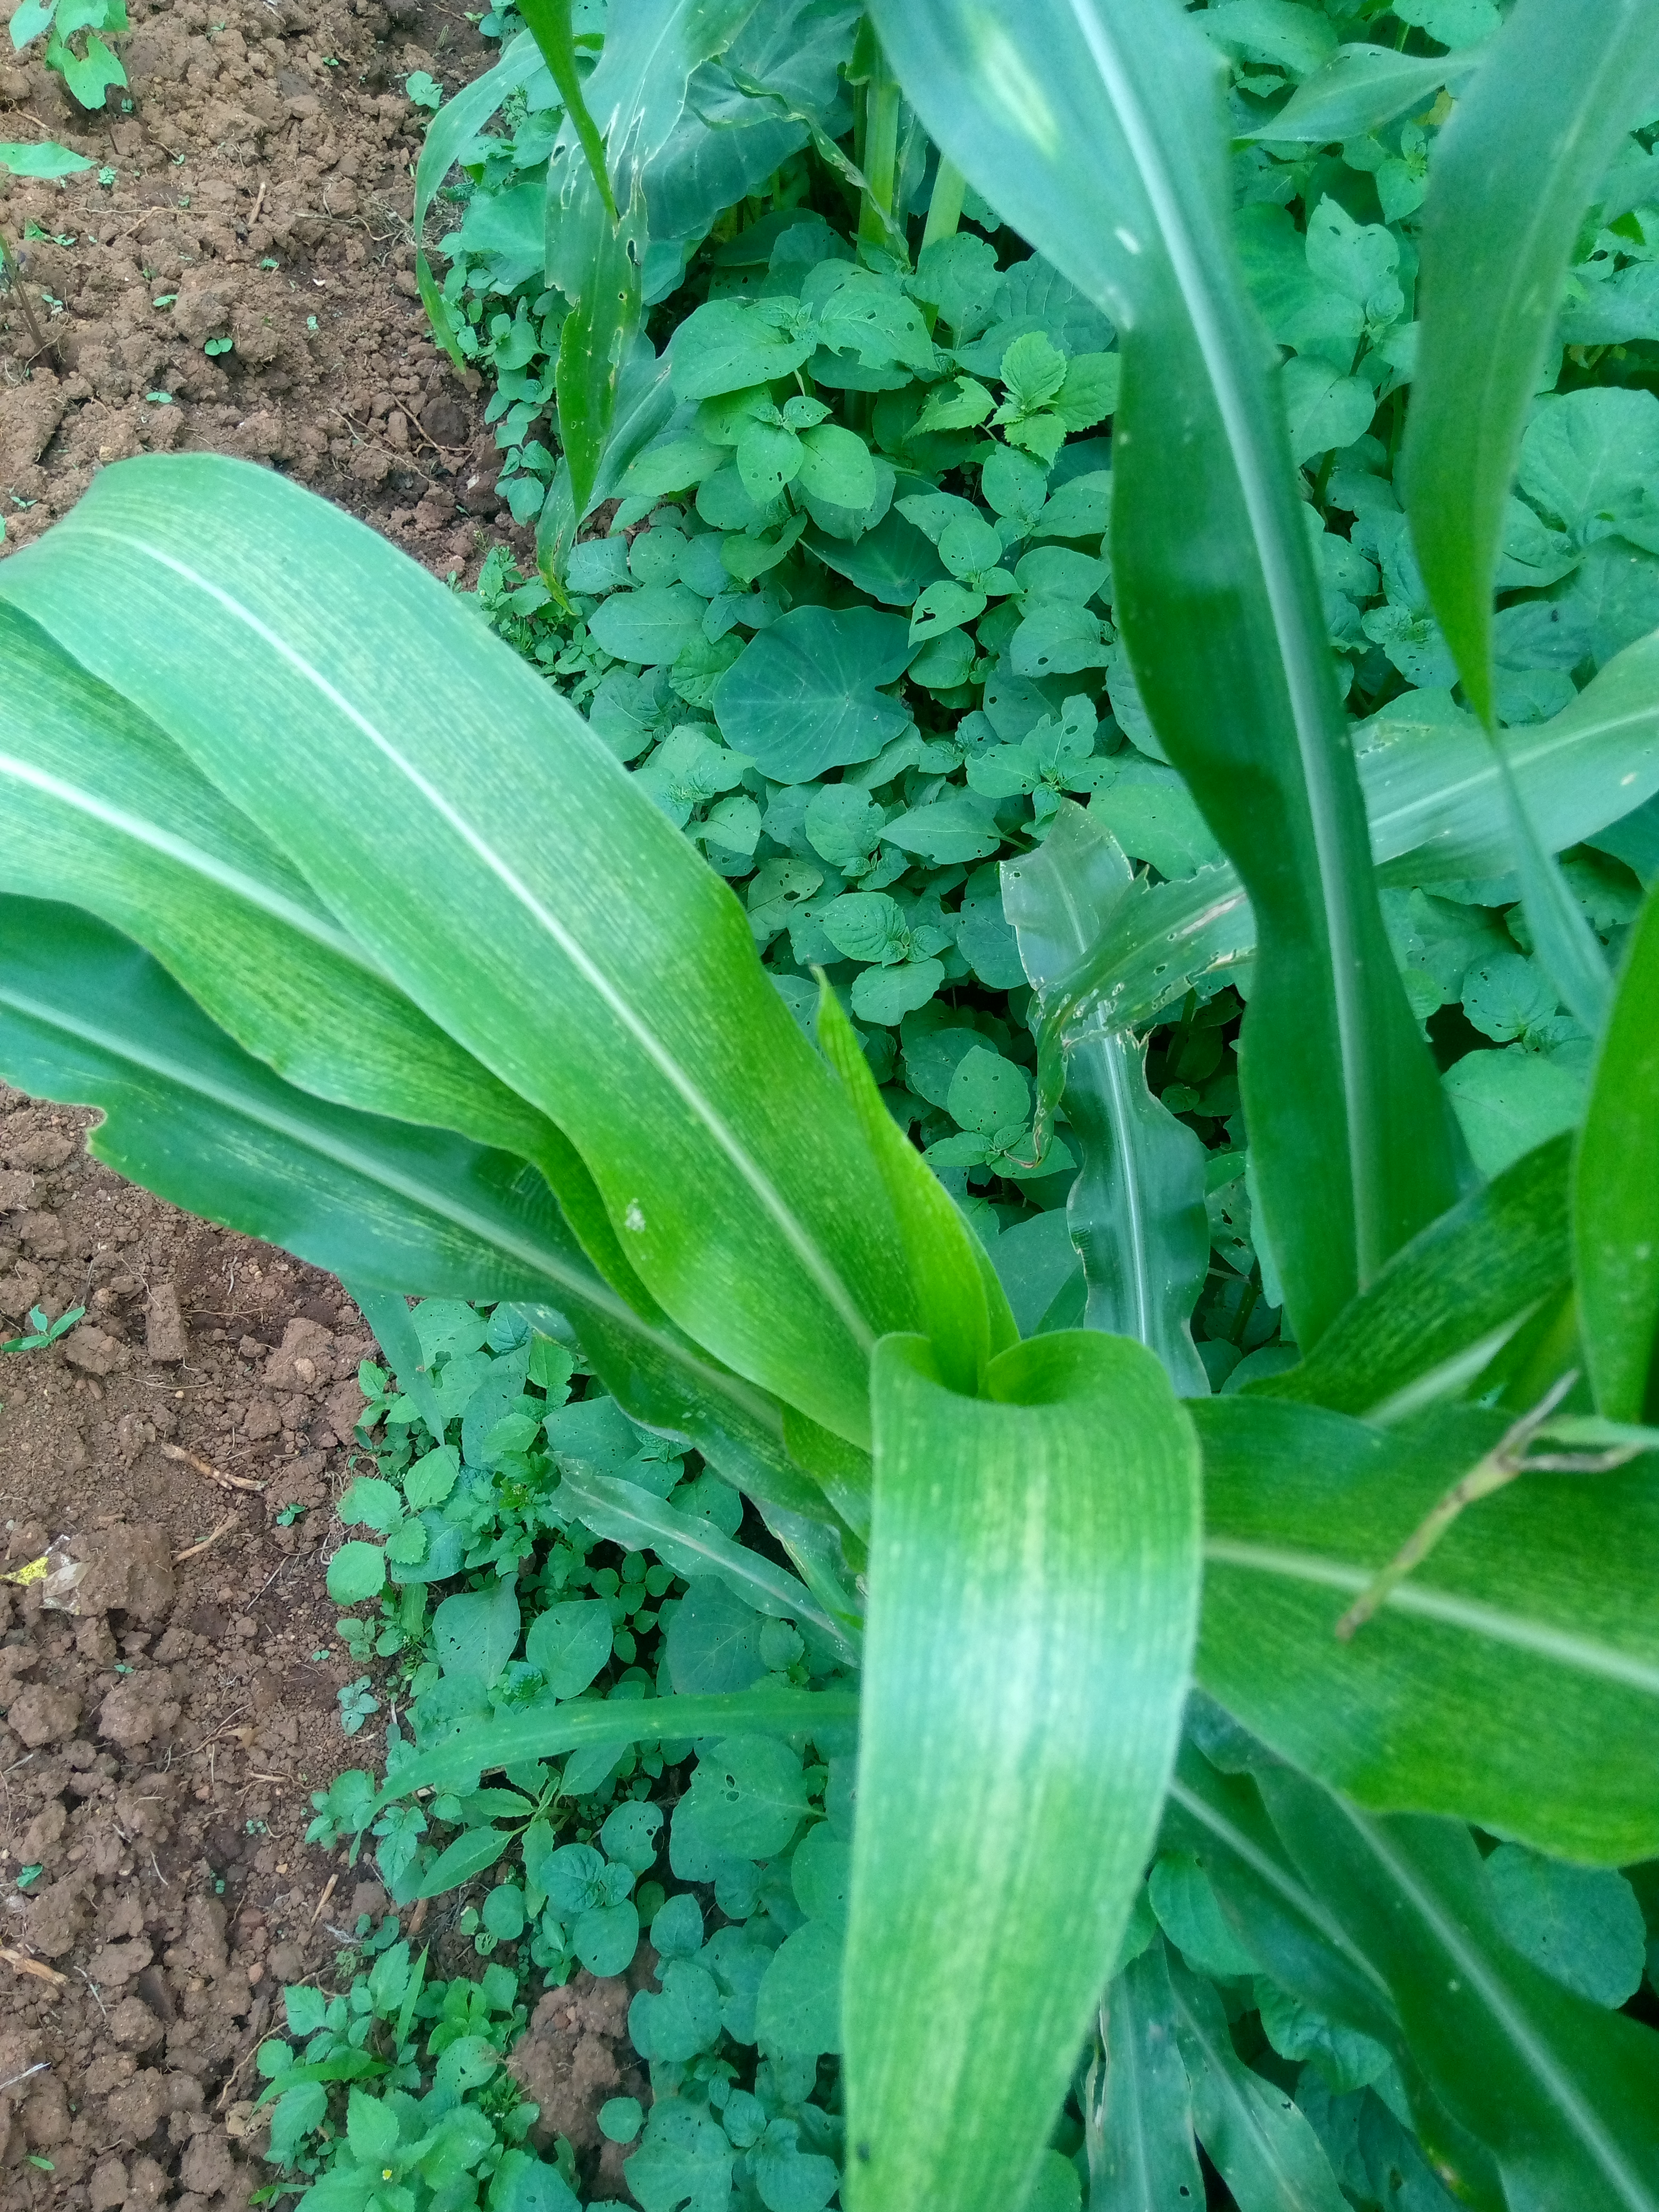
Label: spodoptera_frugiperda